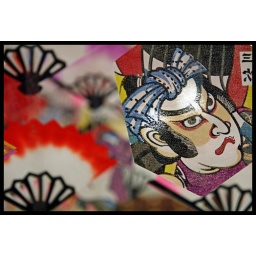
Close up shot of some paper and plastic Japanese decorations hanging in the lobby of an Onsen (Japanese Hot Spring).